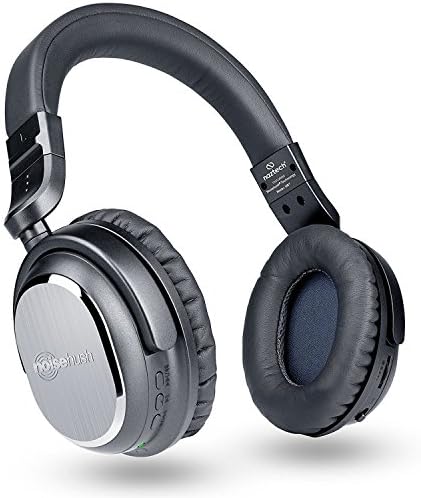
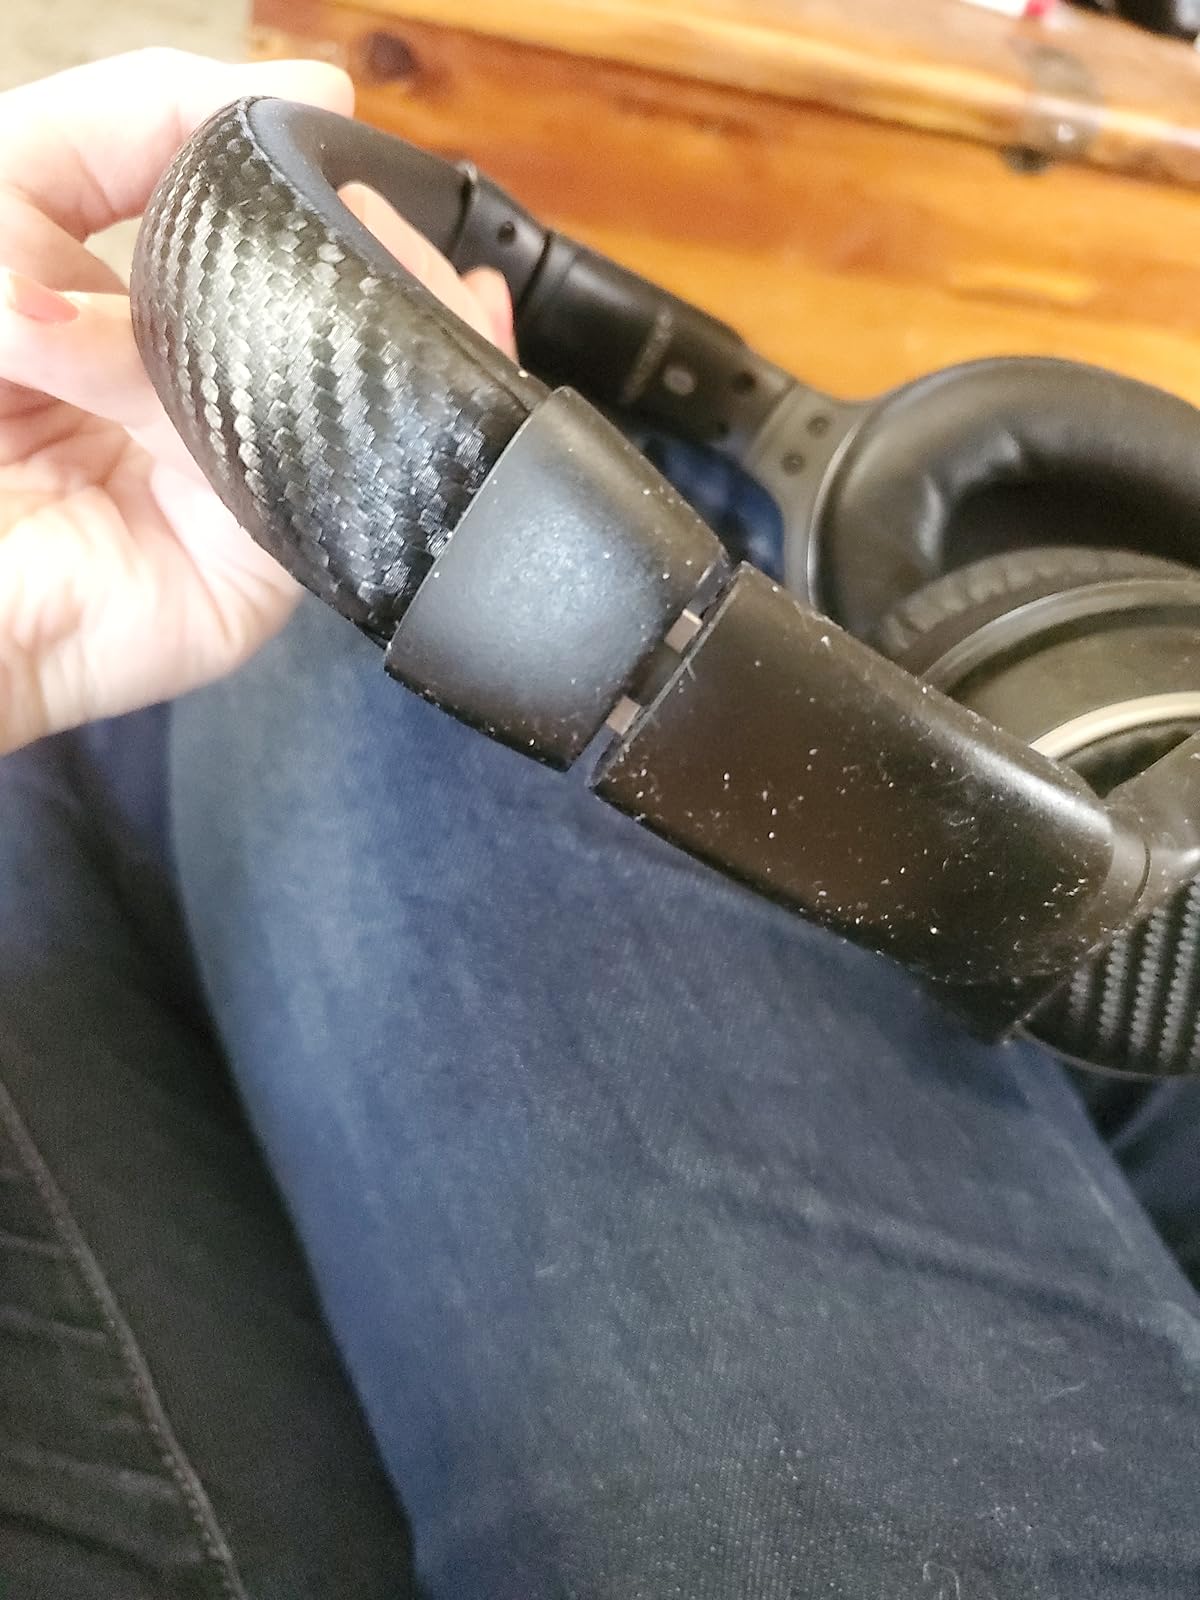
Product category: headphones
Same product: no